Xiong Yan (dissident)

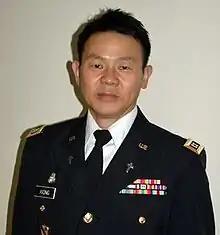
Xiong in Army Service Uniform

Xiong Yan (born 1 September 1964) is a Chinese-American human rights activist, military officer, and Protestant chaplain. He was a dissident involved in 1989 Tiananmen Square protests. Xiong Yan studied at Peking University Law School from 1986 to 1989. He came to the United States of America as a political refugee in 1992, and later became a chaplain in U.S. Army, serving in Iraq. Xiong Yan is the author of three books, and has earned six degrees. He ran for Congress in New York's 10th congressional district in 2022, and his campaign was reportedly attacked by agents of China's Ministry of State Security.